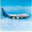
Label: airplane